Wirrealpa

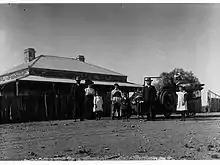
Wirrealpa homestead, ca 1915

Wirrealpa Station is a pastoral lease that operates as a sheep station and cattle station in South Australia.